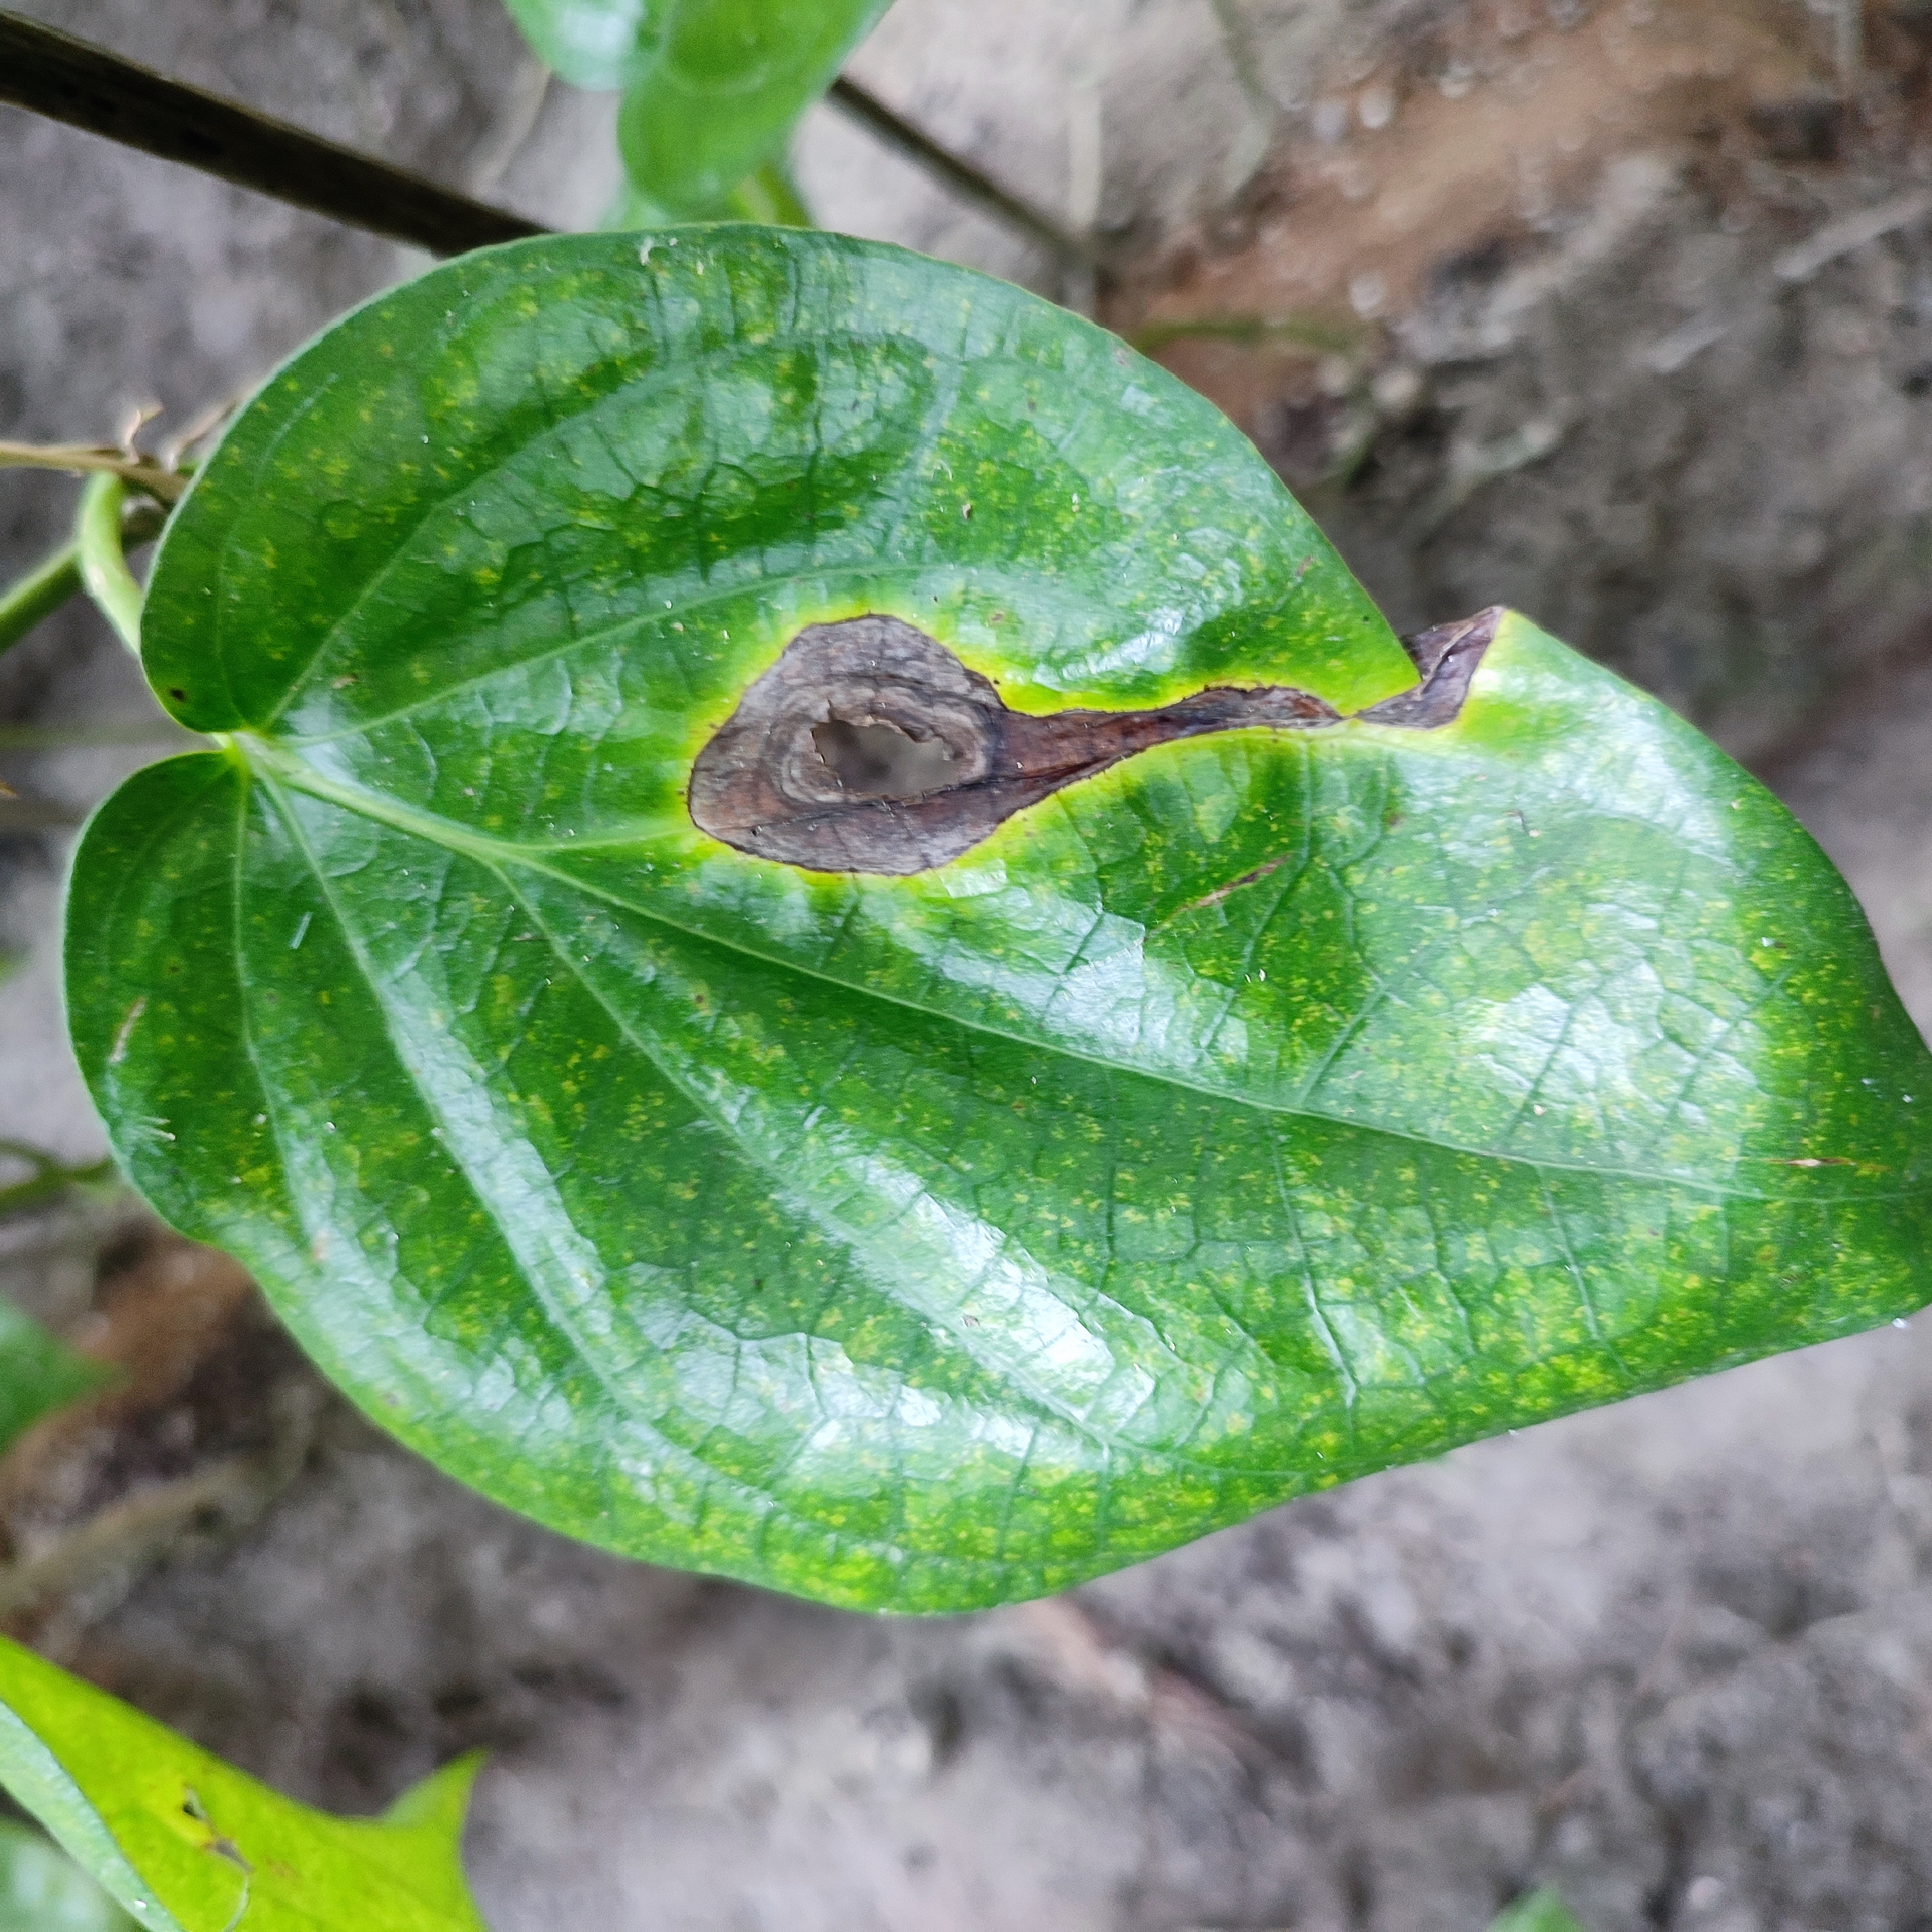
Label: Bacterial_Leaf_Disease